France in the Eurovision Song Contest 2010

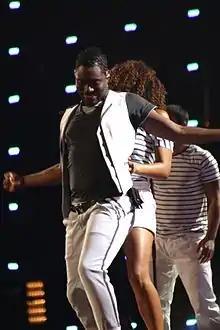
Jessy Matador during a rehearsal before the final

Jessy Matador took part in technical rehearsals on 22 and 23 May, followed by dress rehearsals on 28 and 29 May. This included the jury final on 28 May where the professional juries of each country watched and voted on the competing entries. The running order for the semi-finals and final was decided through another draw on 23 March 2010 and France was subsequently placed to perform in position 18, following the entry from Ukraine and before the entry from Romania.